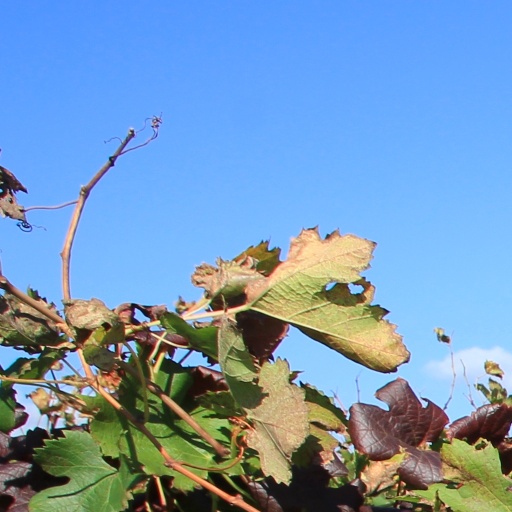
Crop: grape